History of the taka

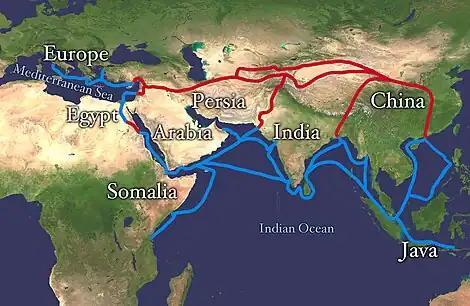
The taka was used on the Himalayan Silk Road, particularly between Tibet and Nepal

The taka, also known as the tanka or tangka, was one of the major historical currencies of Asia, particularly in the Indian subcontinent and Tibet. It was introduced in the 14th century and became a currency of the Silk Road. Its history is intertwined with the medieval Islamic history and culture of the Indian subcontinent.